Scotland

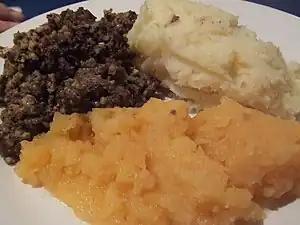
Haggis, neeps and tatties

The Scottish education system has always had a characteristic emphasis on a broad education. In the 15th century, the Humanist emphasis on education cumulated with the passing of the Education Act 1496, which decreed that all sons of barons and freeholders of substance should attend grammar schools to learn "perfyct Latyne", resulting in an increase in literacy among a male and wealthy elite. In the Reformation, the 1560 "First Book of Discipline" set out a plan for a school in every parish, but this proved financially impossible. In 1616 an act in Privy council commanded every parish to establish a school. By the late seventeenth century there was a largely complete network of parish schools in the lowlands, but in the Highlands basic education was still lacking in many areas. Education remained a matter for the church rather than the state until the Education (Scotland) Act 1872.